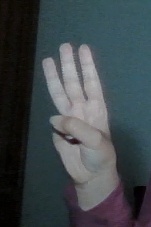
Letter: thaa